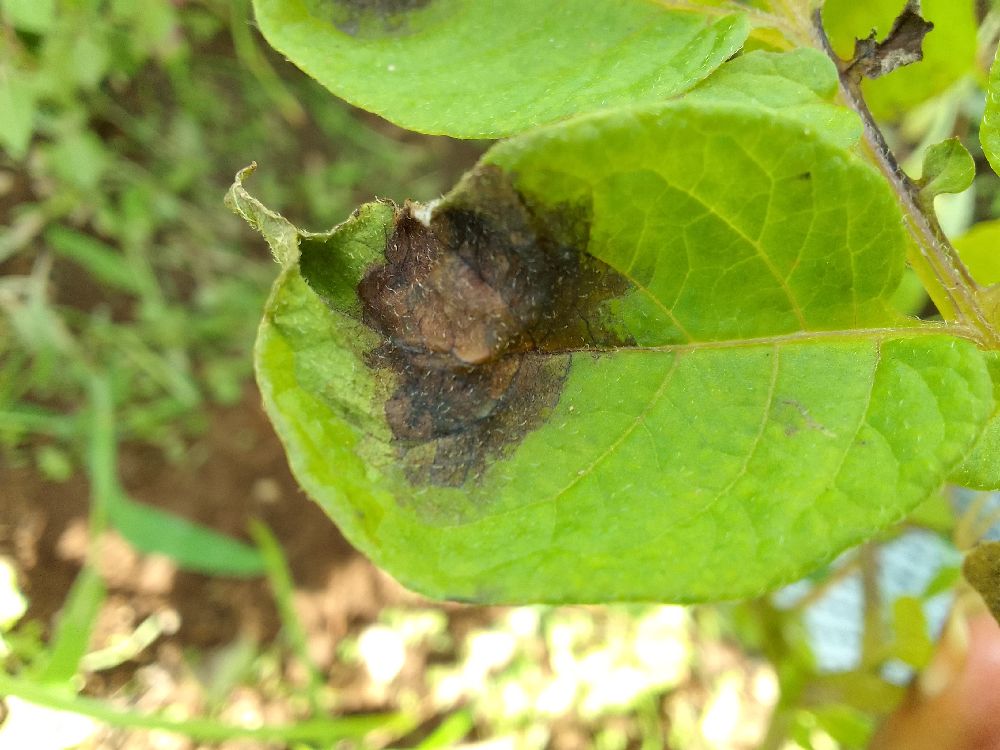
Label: Late blight